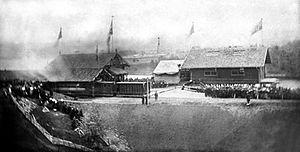
La ligne de Randsfjord est une ancienne ligne ferroviaire norvégienne, longue de 87 km et qui reliait Randsfjord à Drammen.